Hasan-Jalalyan

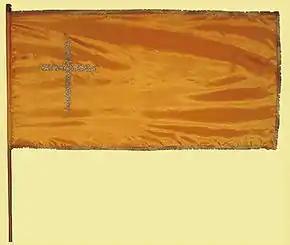
The flag of the Hasan-Jalalyan family today.

In 1236, the Ilkhanate Mongol armies invaded the Caucasus. Prior to them entering Khachen, Hasan Jalal and his people were able to take refuge at Ishkhanberd (located directly south of Gandzasar; also known by its Persian name of Khokhanaberd). Given its formidable location atop a mountain, the Mongols chose not to besiege the fortress and sued for negotiations with Hasan-Jalal: they exchanged his loyalty and military service to the Mongol Empire in return for some of the immediate lands adjacent to Khachen that they had conquered. In 1240–1242, Hasan Jalal struck coins of common Mongol types in Khachen on the mints of "Qarabāgh" (in Khokhanaberd) and "Lajīn" (in Havkakhaghats berd).